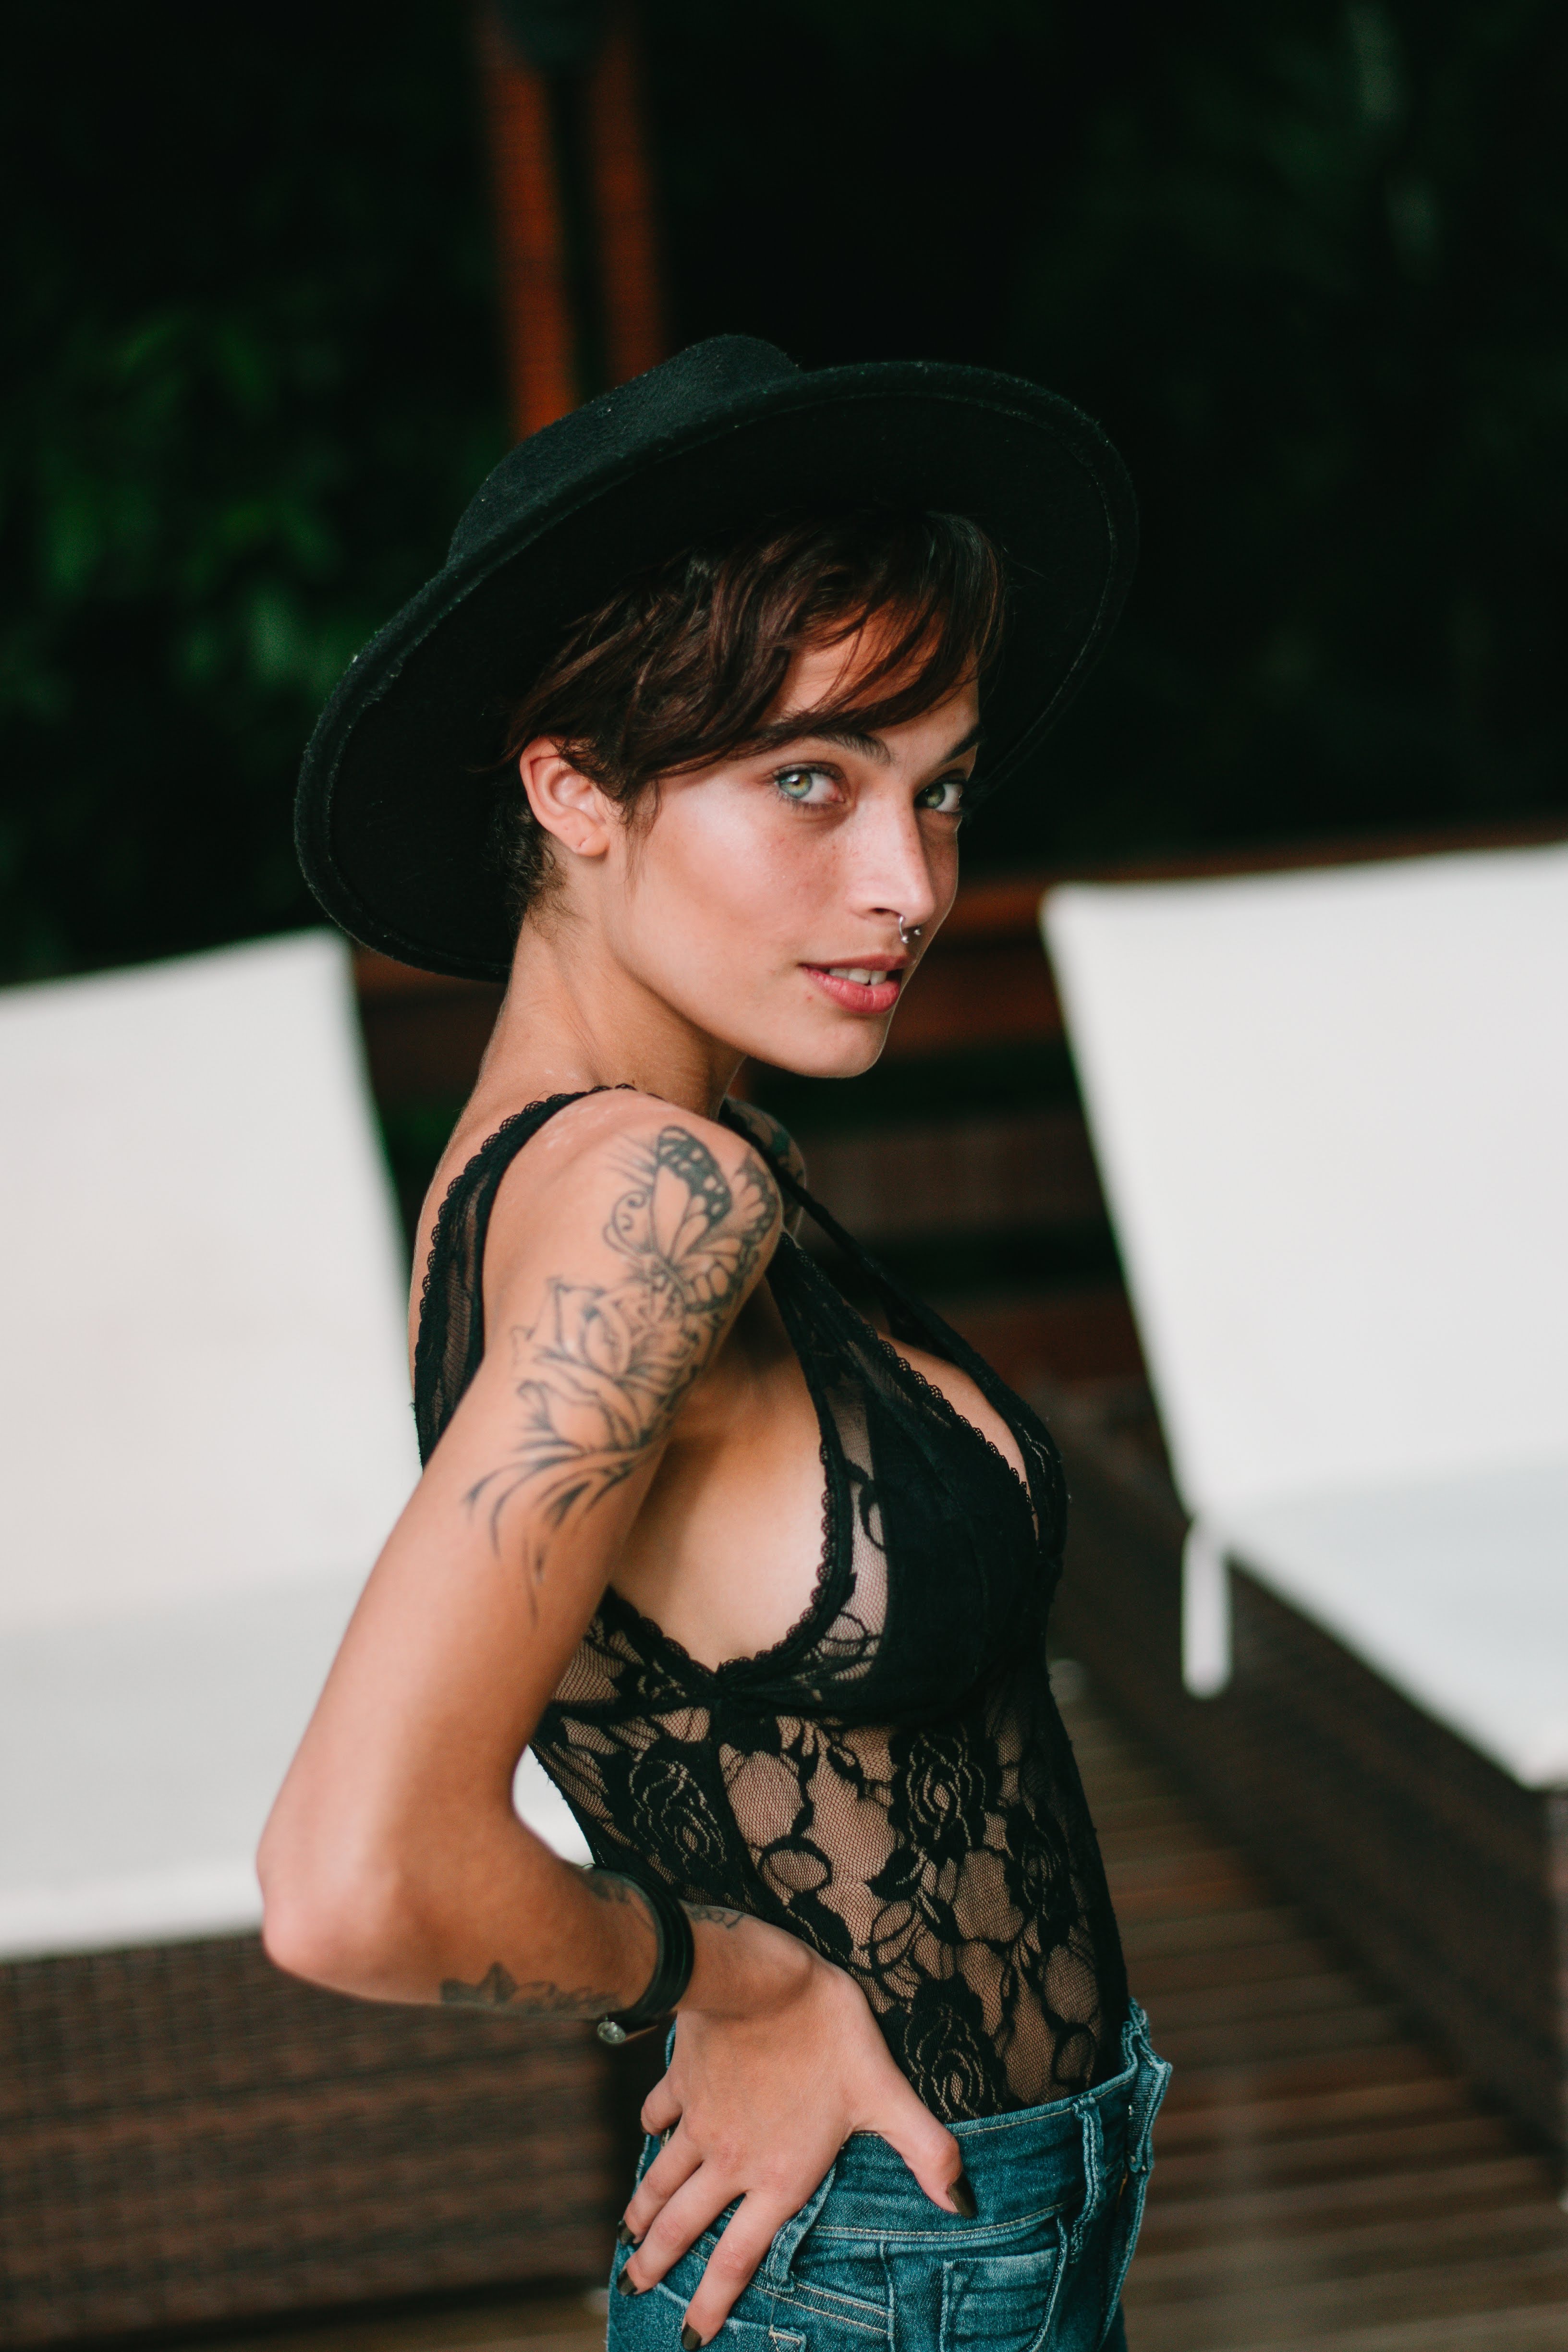
lady, beauty, skin, shoulder, tattoo, fashion, black hair, arm, model, photography, photo shoot, chest, long hair, flash photography, smile, brown hair, abdomen